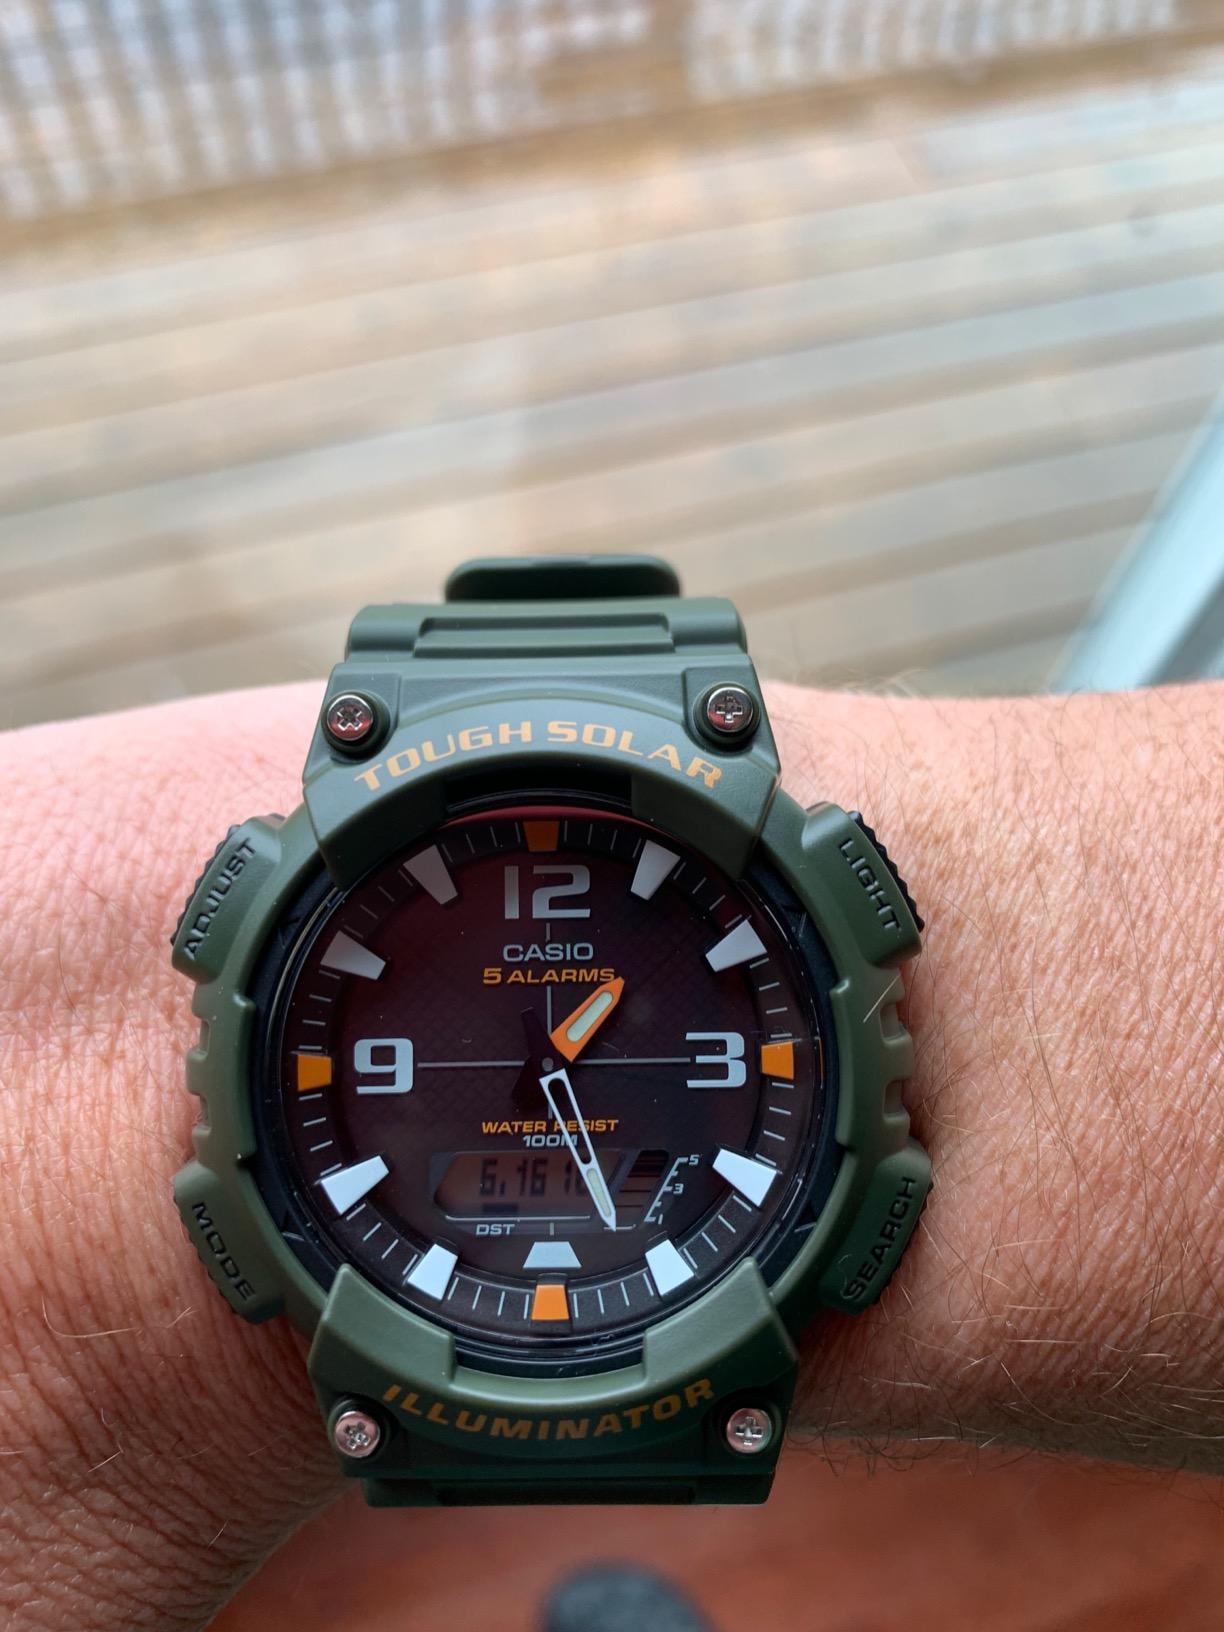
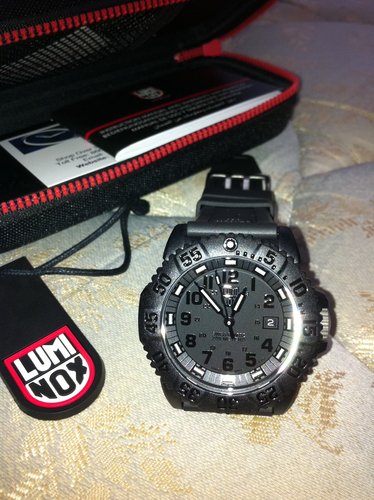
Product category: accessories_watch
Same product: no